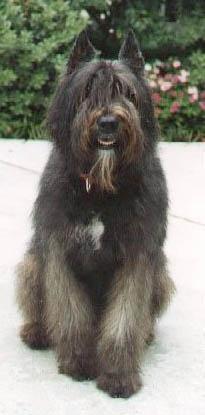
Bouvier_des_Flandres